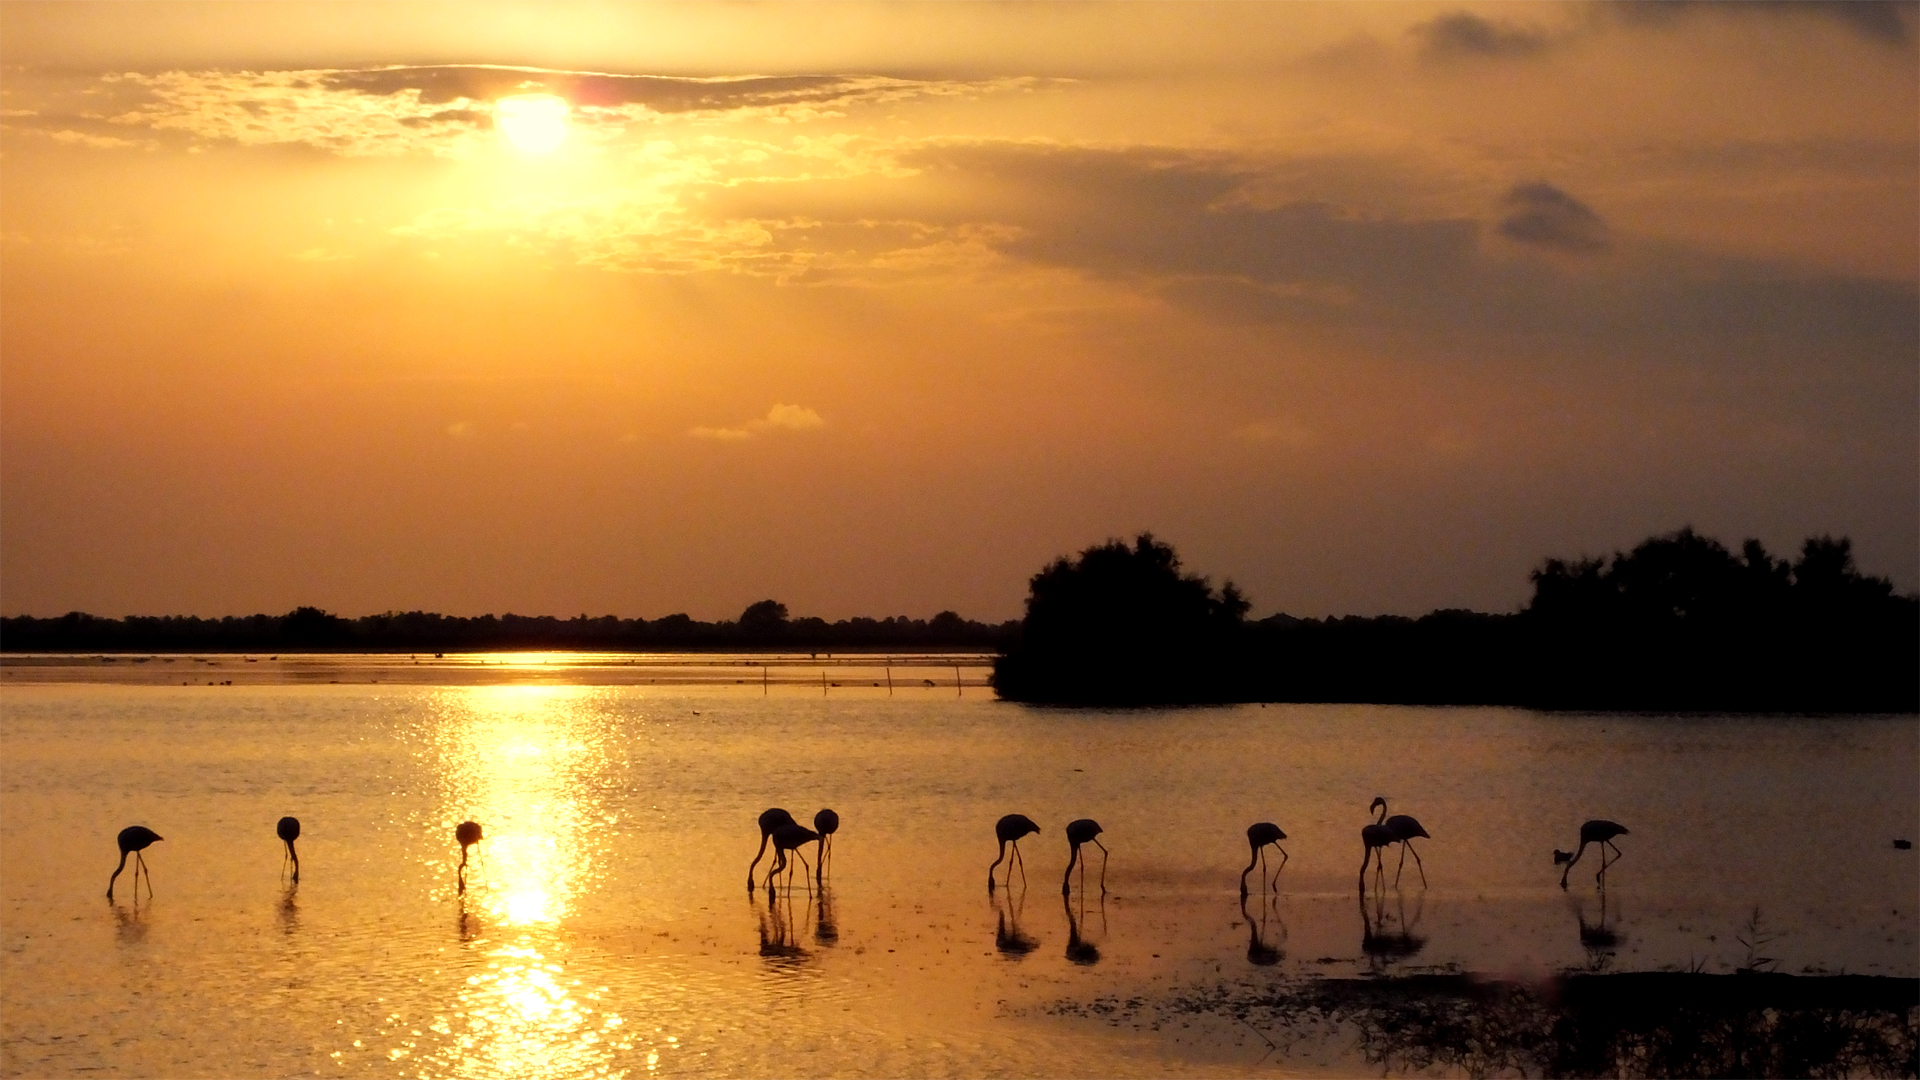
sunset, flamingo, bird, pond, sun, sky, nature, water, horizon, reflection, evening, dusk, natural landscape, sunrise, sea, water resources, morning, cloud, calm, afterglow, sunlight, river, lake, shore, bank, tree, ocean, dawn, landscape, vacation, photography, coast, beach, silhouette, wetland